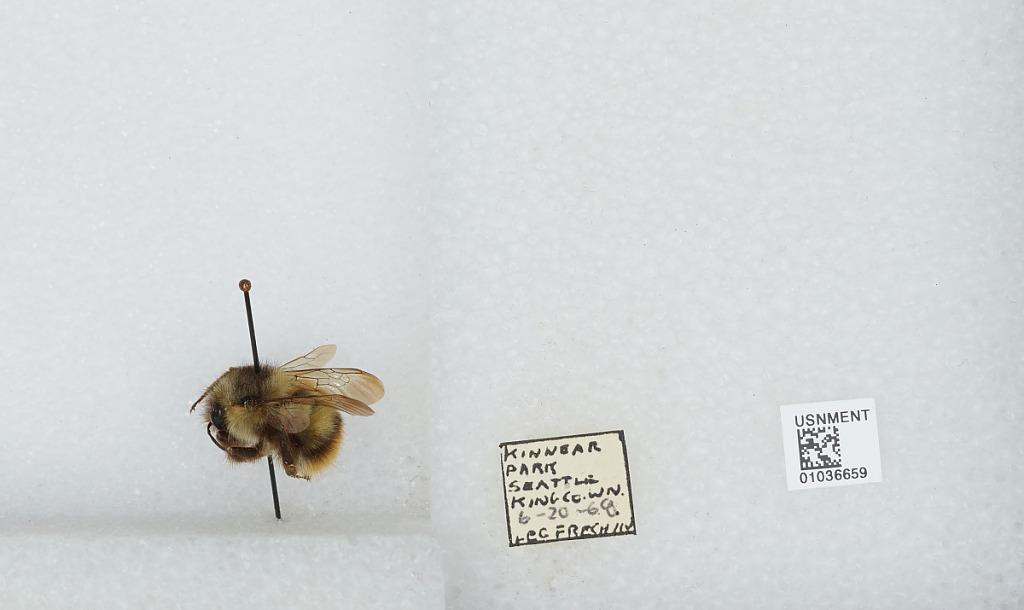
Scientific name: Bombus (Pyrobombus) mixtus Cresson
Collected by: L. Frechin
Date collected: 1968-6-20
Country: United States
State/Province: Washington
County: King
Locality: Kinnear Park
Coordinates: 47.6272, -122.367